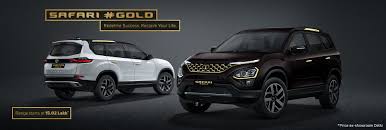
Label: noambulance